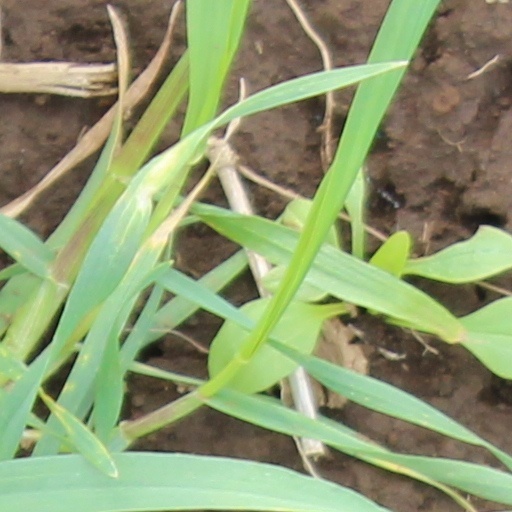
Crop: wheat